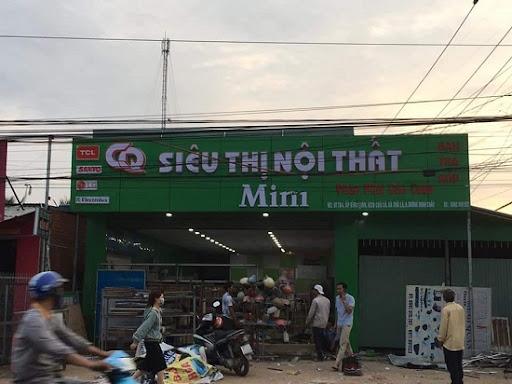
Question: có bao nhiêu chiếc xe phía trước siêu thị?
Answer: có hai chiếc xe phía trước siêu thị